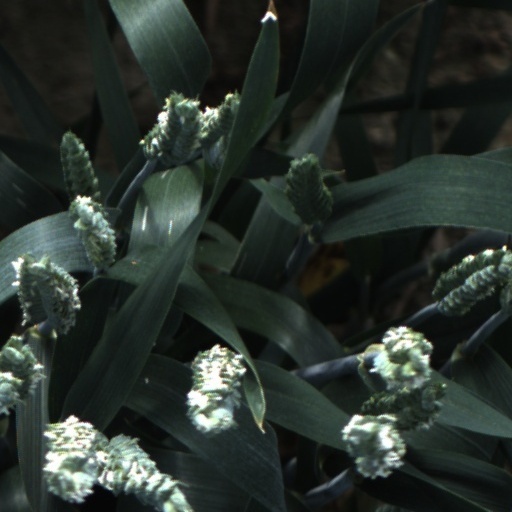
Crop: wheat